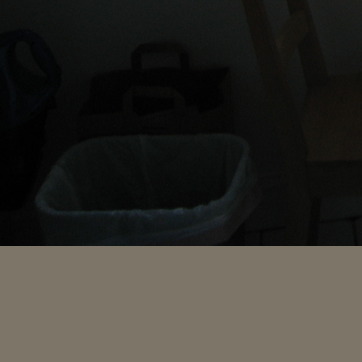
Material: plastic